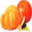
Label: orange